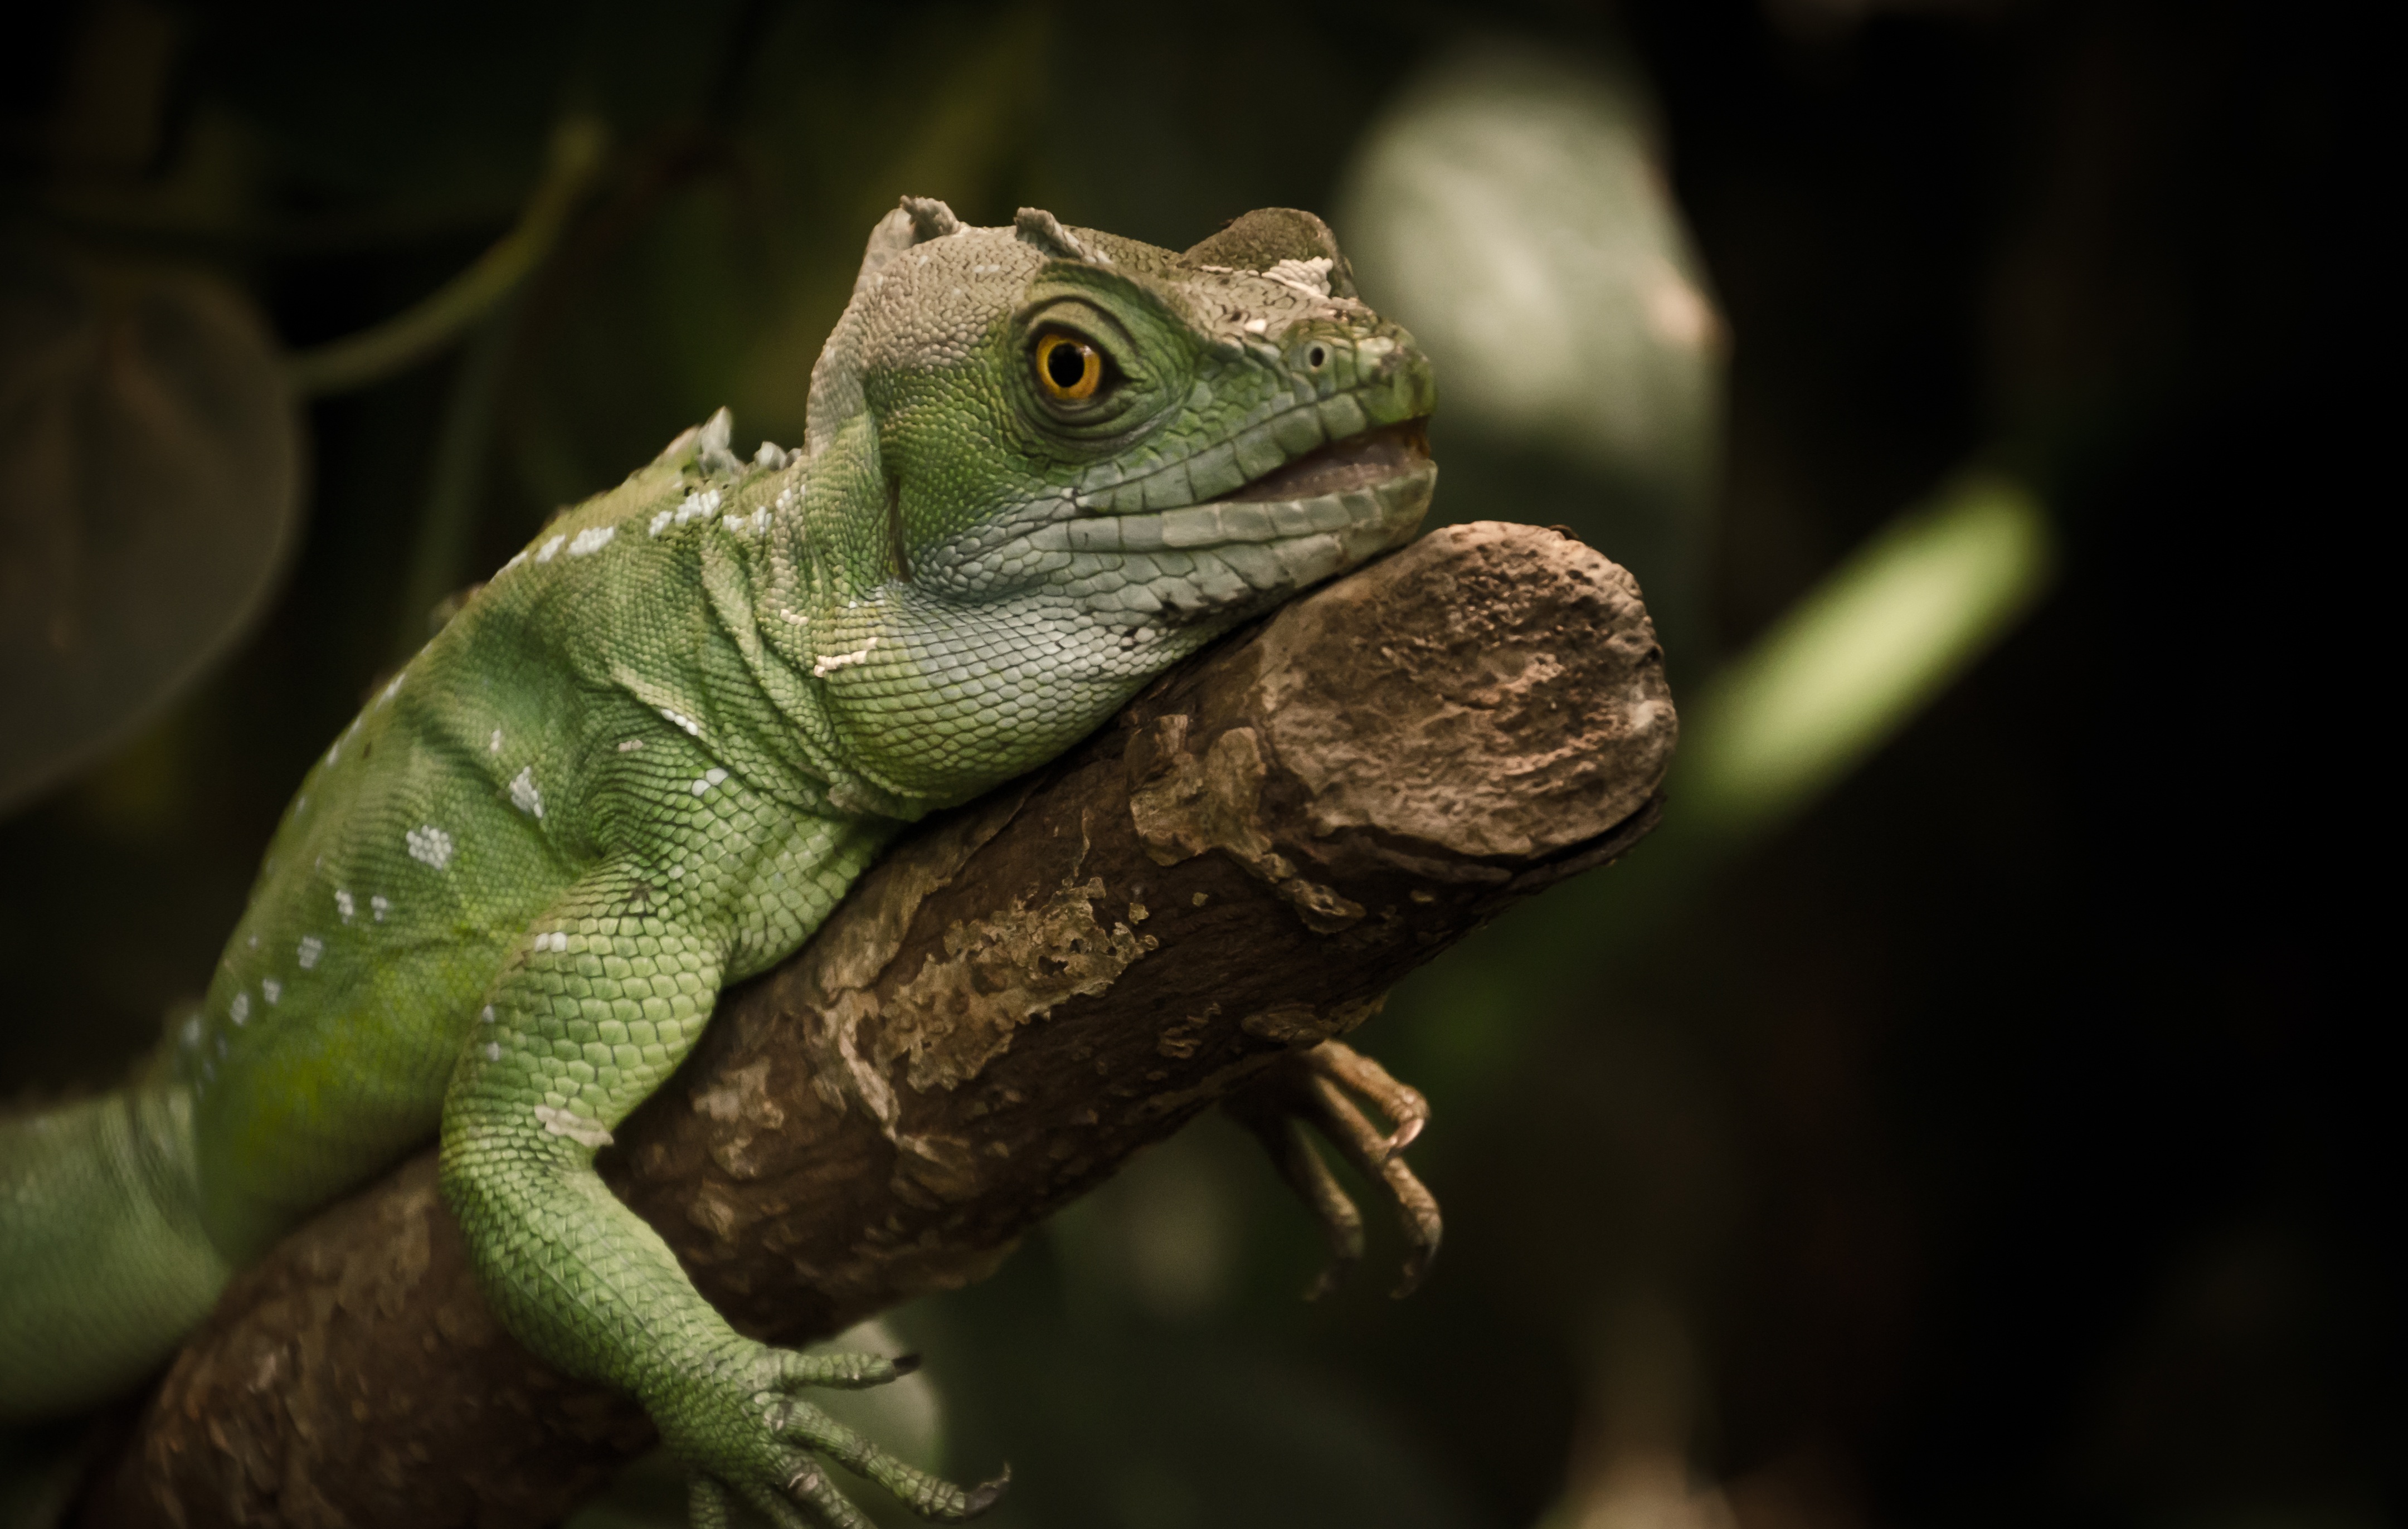
animal, wildlife, green, reptile, iguana, fauna, lizard, close up, chameleon, vertebrate, creature, iguania, macro photography, dactyloidae, scaled reptile, african chameleon